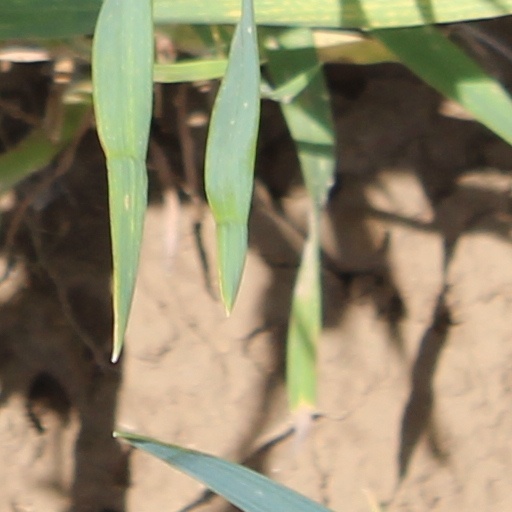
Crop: wheat